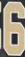
Number: 6